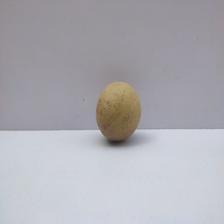
Size: Medium